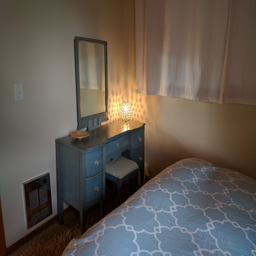
located in the downstairs bedroom